GameShark

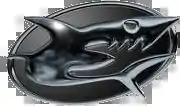
Logo

GameShark is a brand of video game cheat devices originally developed for home and handheld consoles. Introduced in the mid-1990s, it became one of the most popular cheat platforms in North America, offering gamers the ability to modify game behavior using codes that alter memory addresses.